Liapades

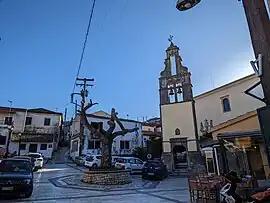
Liapades

Liapades (Greek: Λιαπάδες) is a medium-sized village located on the northwest side of Corfu, away from Palaiokastritsa. It has a quiet, agriculture-based economy during the winter. In the summer, the local industry mostly relies on the tourist trade, although the place is by no means mainstream. Liapades is situated on the sides of Kourkouli mountain, and spread right up to the North Valley (Πάνω Λιβάδι in Greek).